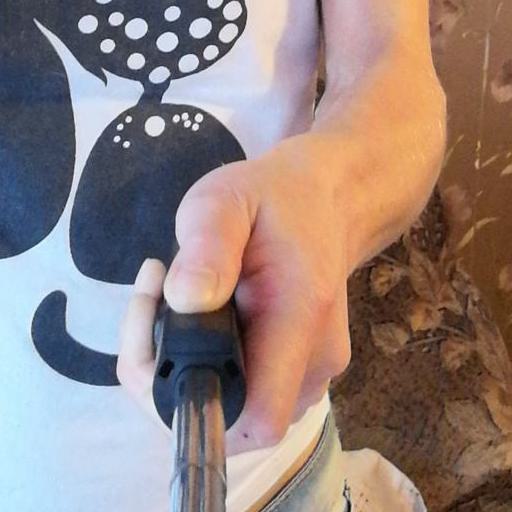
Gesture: no_gesture